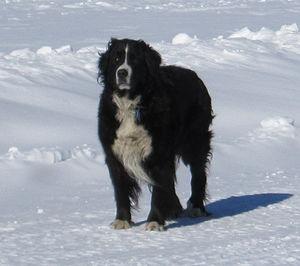
Femelle Labernois
Le labernois ou le St-Pierre est un croisement du retriever du Labrador et du bouvier bernois. Anciennement appelé boulab, cet hybride de première génération a été développé au Canada par la Fondation Mira pour élaborer une race de chiens guides d'aveugles.